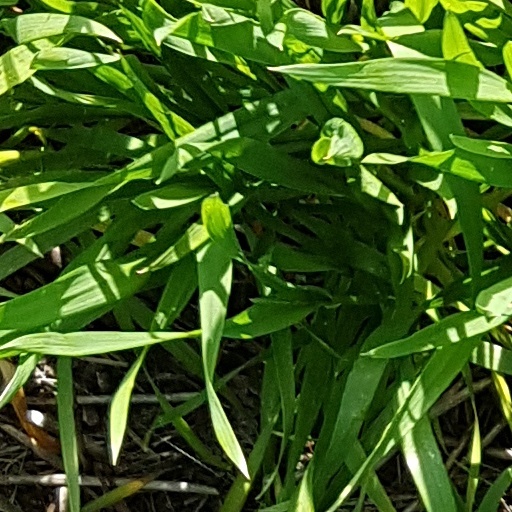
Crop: wheat